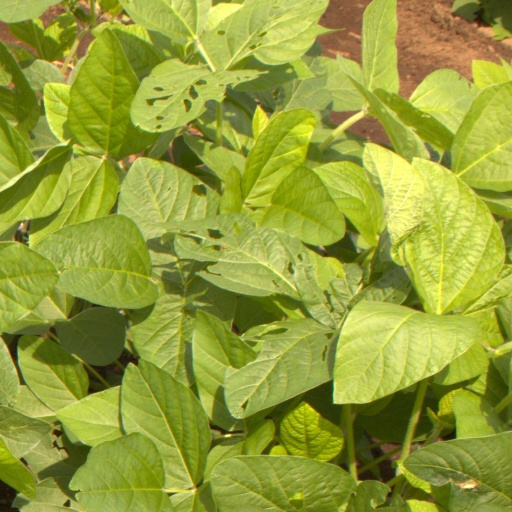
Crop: soybean